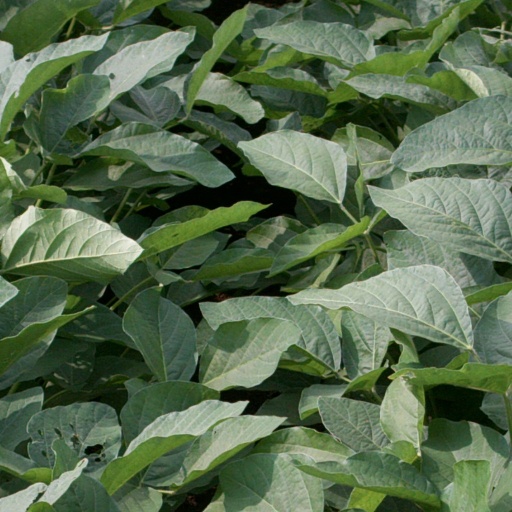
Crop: soybean